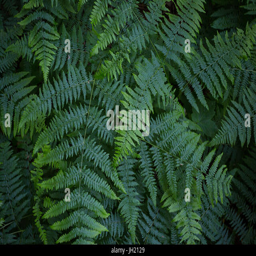
natural texture or background from the forest floor : top view of green fern or bracken leaves in organism